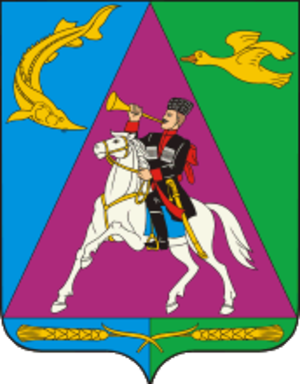
Primorsko-Akhtarsk est une ville du kraï de Krasnodar en Russie et le centre administratif du raïon Primorsko-Akhtarski. Sa population s'élève à 31 921 habitants en 2013.